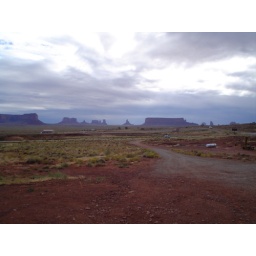
These black clouds preceded a really bad thunderstorm over the valley - it was wonderful!